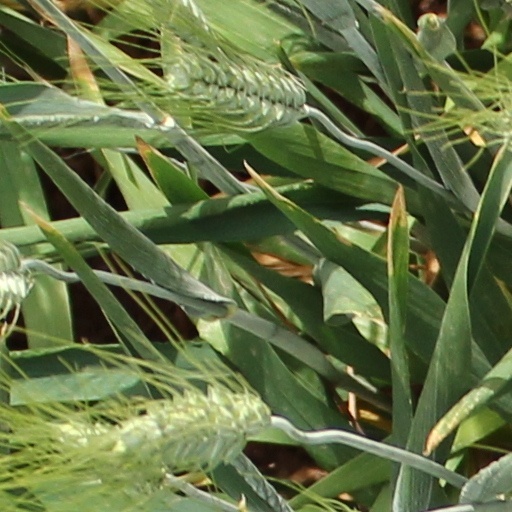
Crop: wheat